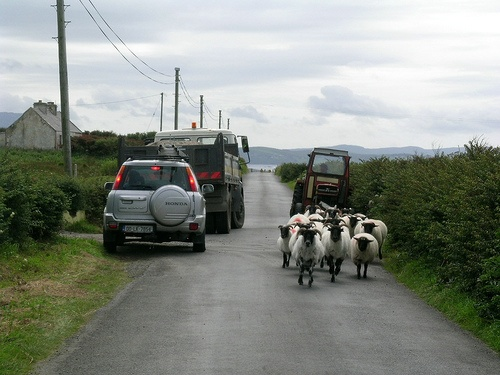
Cars go around a herd of sheep on a rural road.
A herd of sheep walking down a road behind a tractor.
A large truck and car going around some animals and a tractor on a road.
A group of sheep walk past cars down a country road.

Vehicles on the side of the road and a herd of sheep.